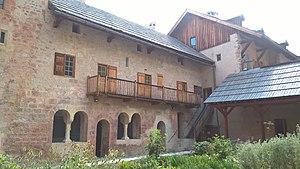
Abbaye Notre-Dame de Boscodon à Crots dans les Hautes-Alpes
L'abbaye Notre-Dame de Boscodon est une abbaye du XIIᵉ siècle, devenue bénédictine au XVᵉ siècle, et abritant au XXIᵉ siècle la communauté Saint-Dominique. Située dans les Hautes-Alpes, à 1150 m d'altitude, elle est monument historique.